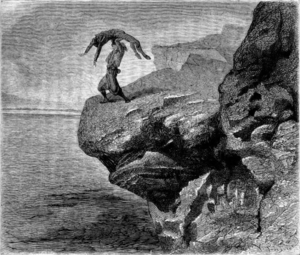
Illustration de Jean-Valentin Foulquier pour le roman historique de Jules Verne Le Comte de Chanteleine.